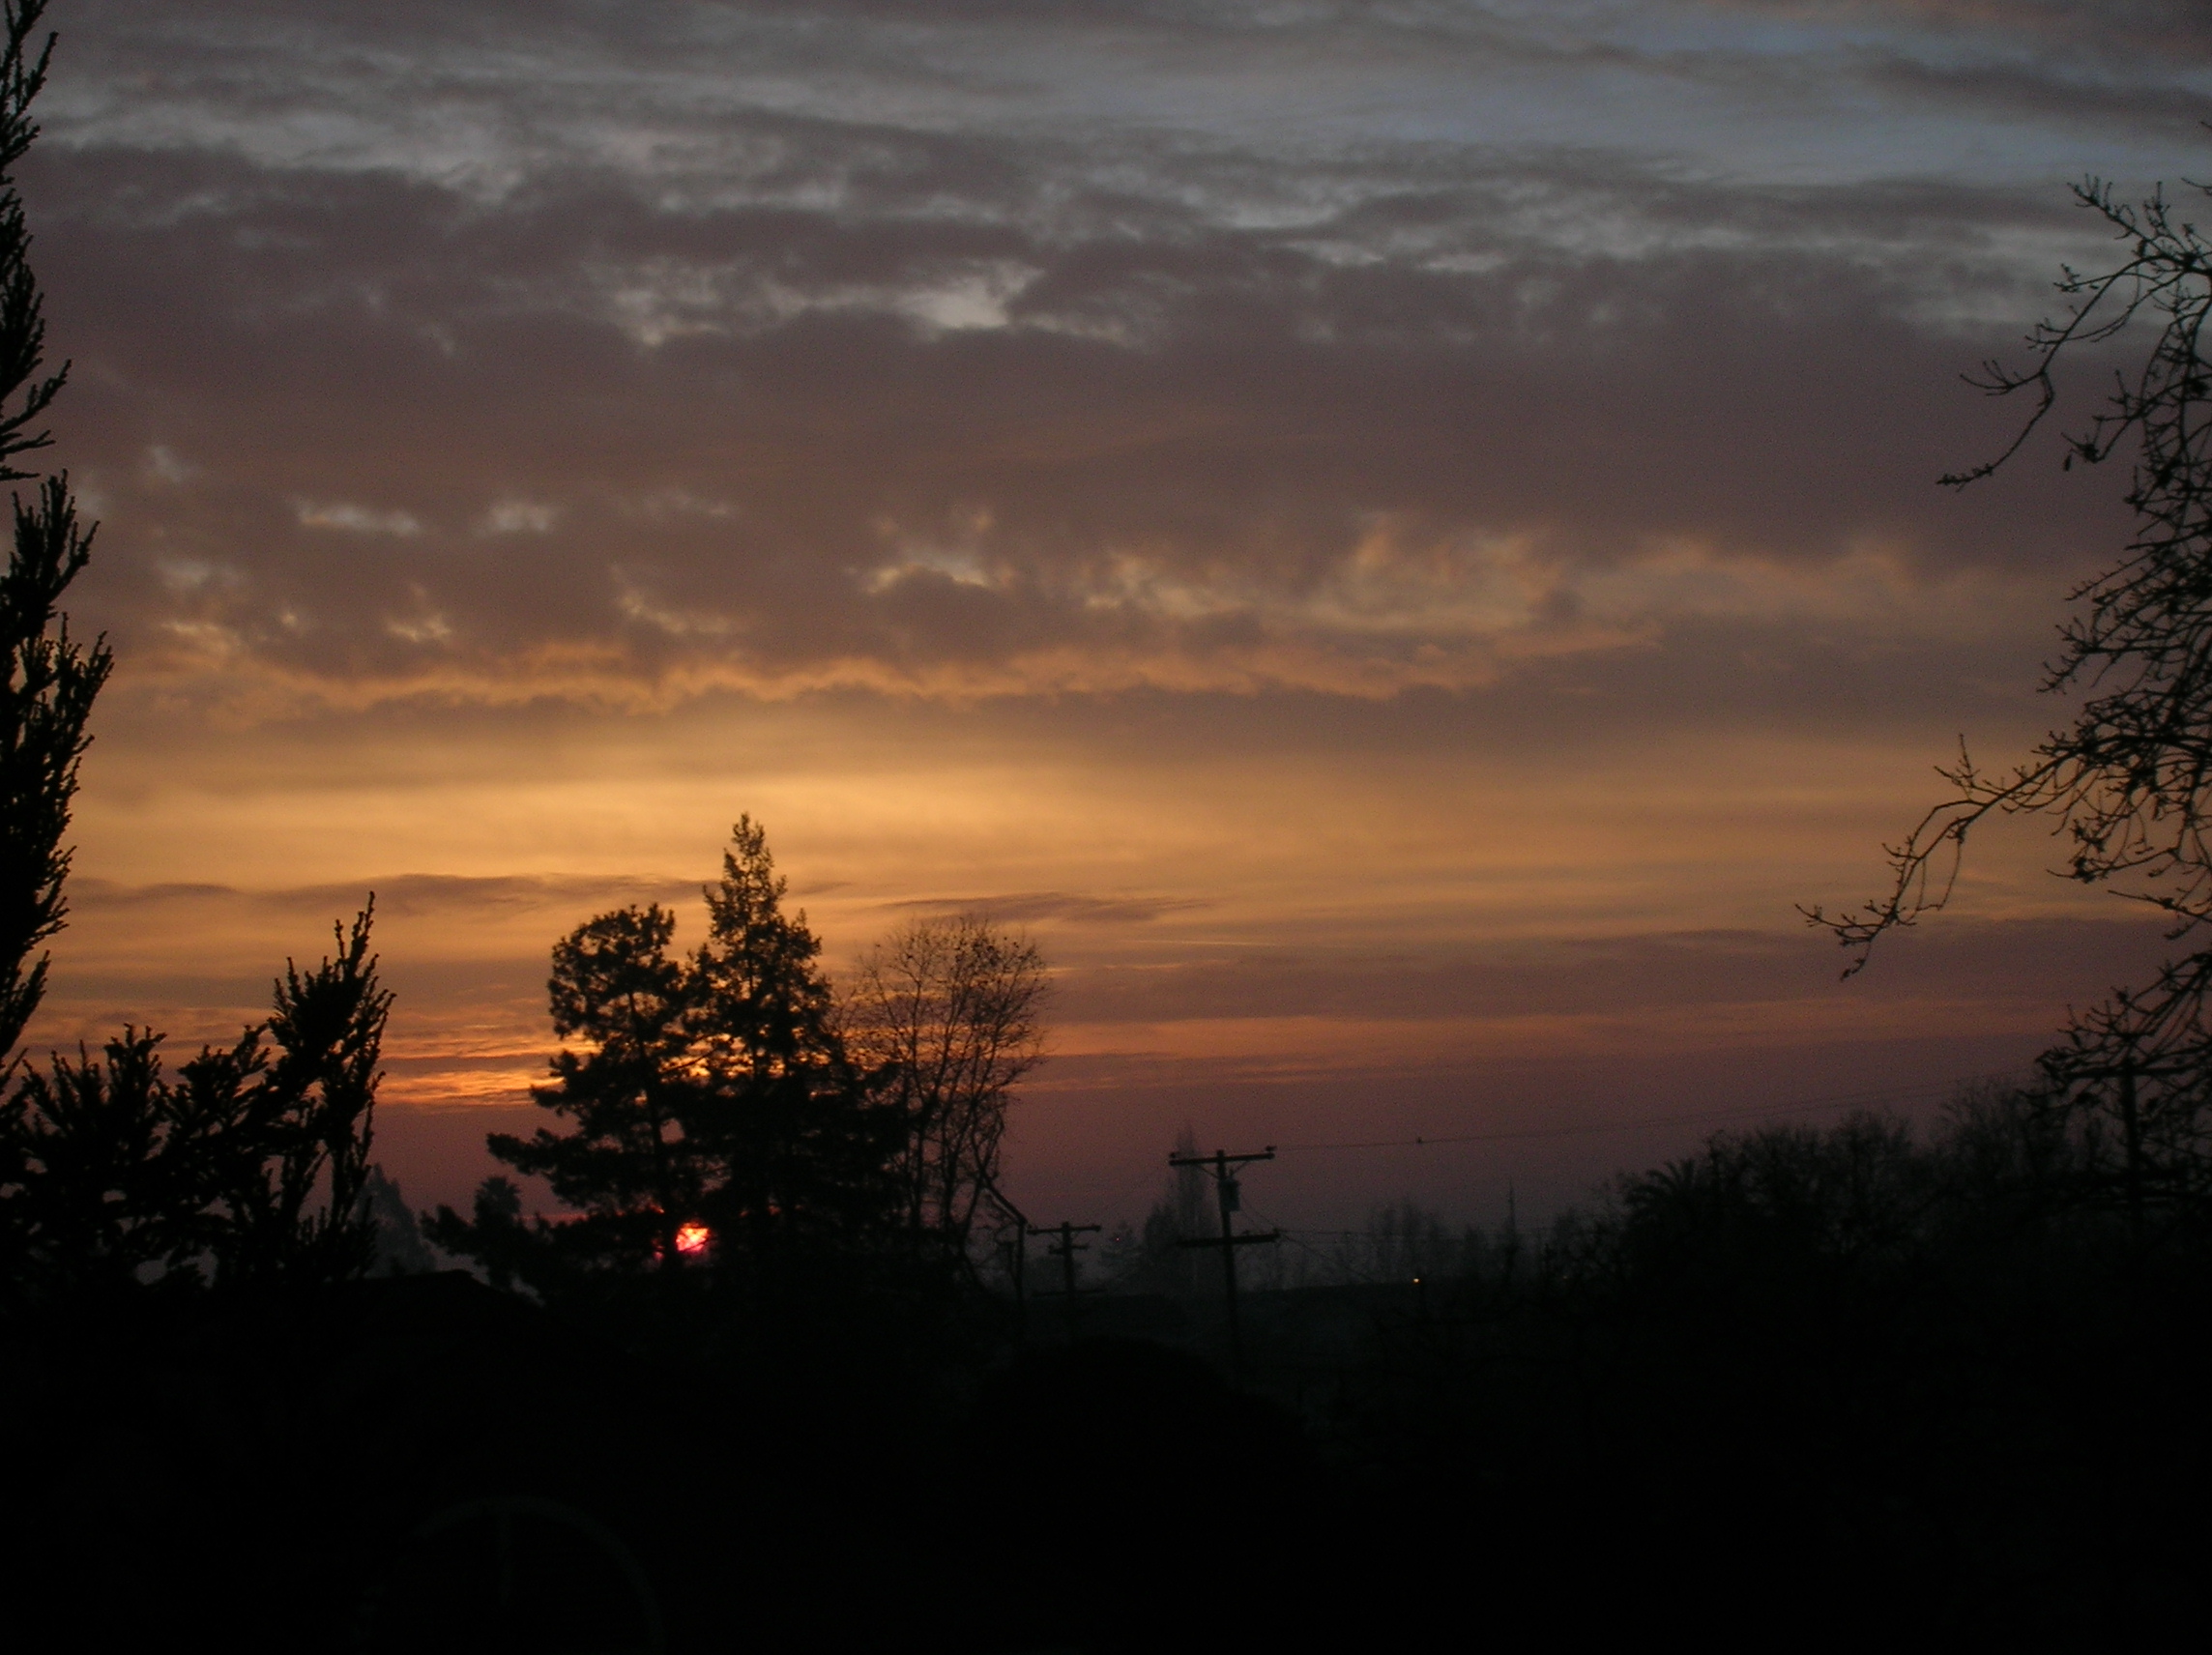
sunset, suburban, tiny sun disk, cloud, sky, atmosphere, ecoregion, afterglow, natural landscape, branch, wood, red sky at morning, tree, plant, atmospheric phenomenon, sunrise, twig, dusk, cumulus, landscape, horizon, rural area, forest, heat, dawn, sun, darkness, meteorological phenomenon, overhead power line, evening, wildlife, astronomical object, hill, winter, night, tropical and subtropical coniferous forests, silhouette, conifer, grass, backlighting, ocean